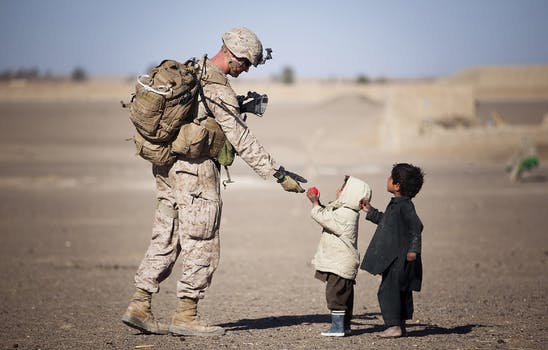
Label: No Watermark